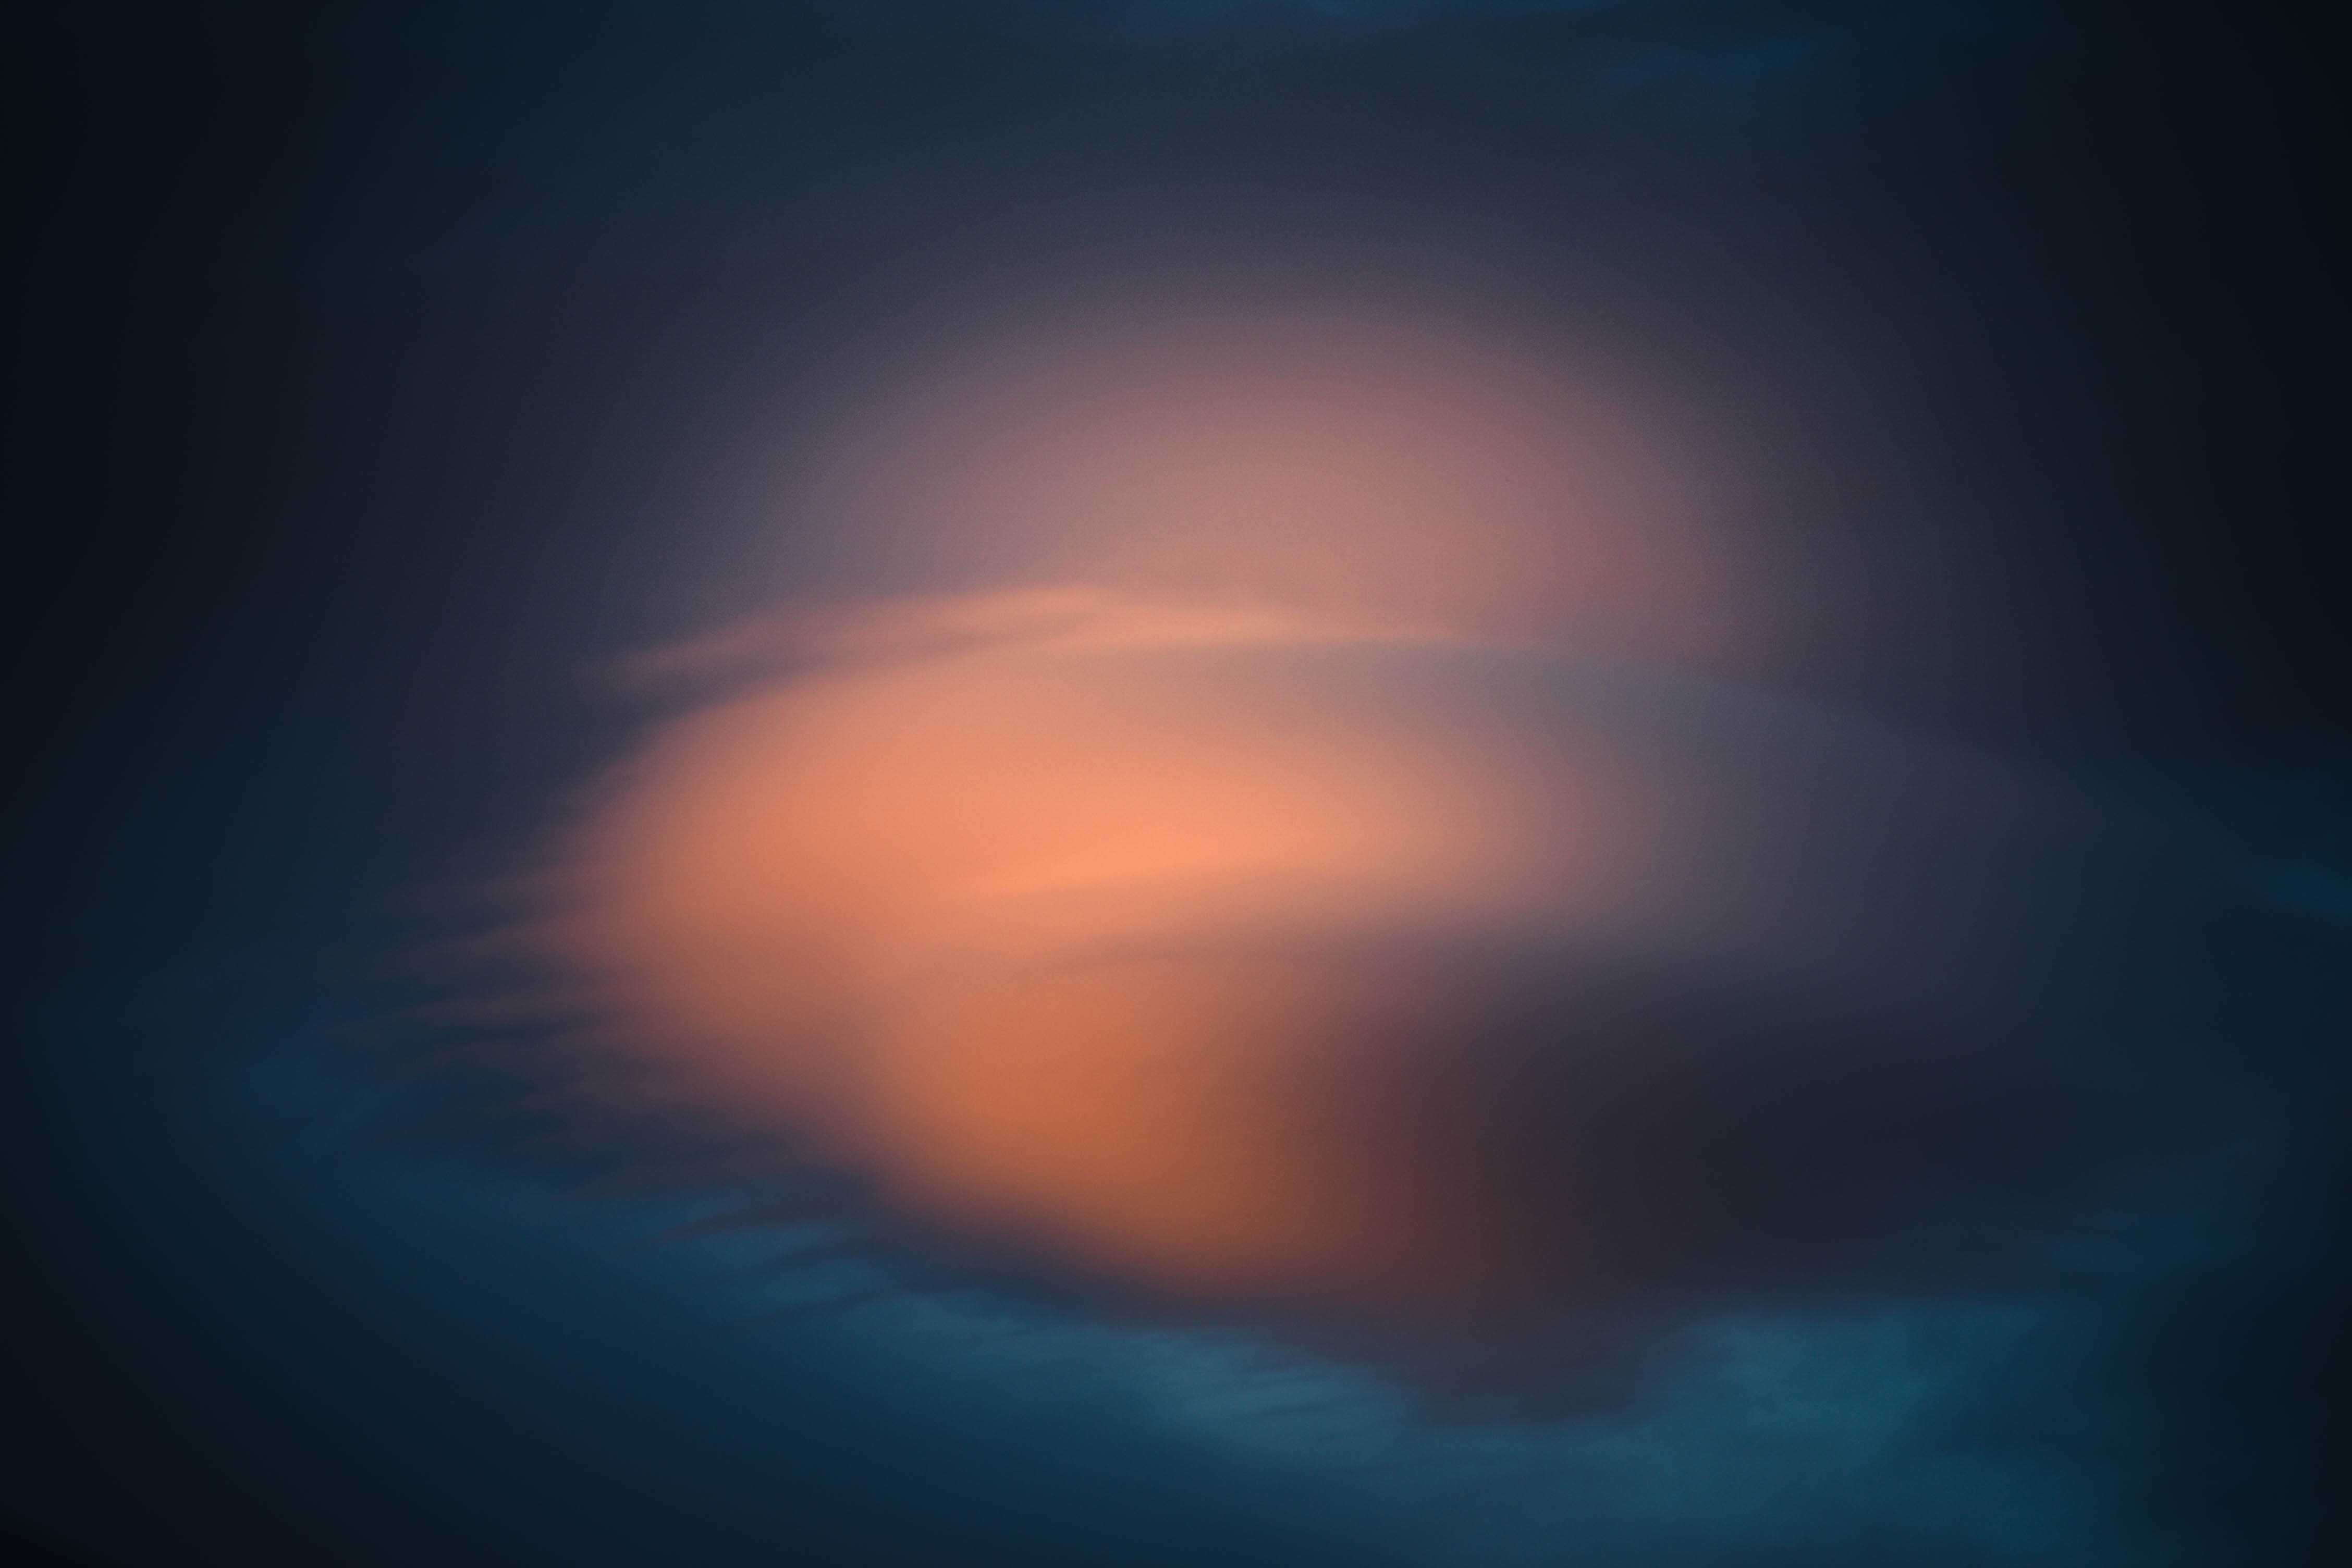
horizon, light, cloud, sky, sun, sunrise, sunlight, dawn, atmosphere, reflection, darkness, moonlight, outer space, lens flare, astronomical object, computer wallpaper